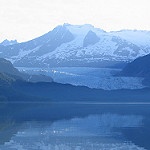
Scene: Outdoor